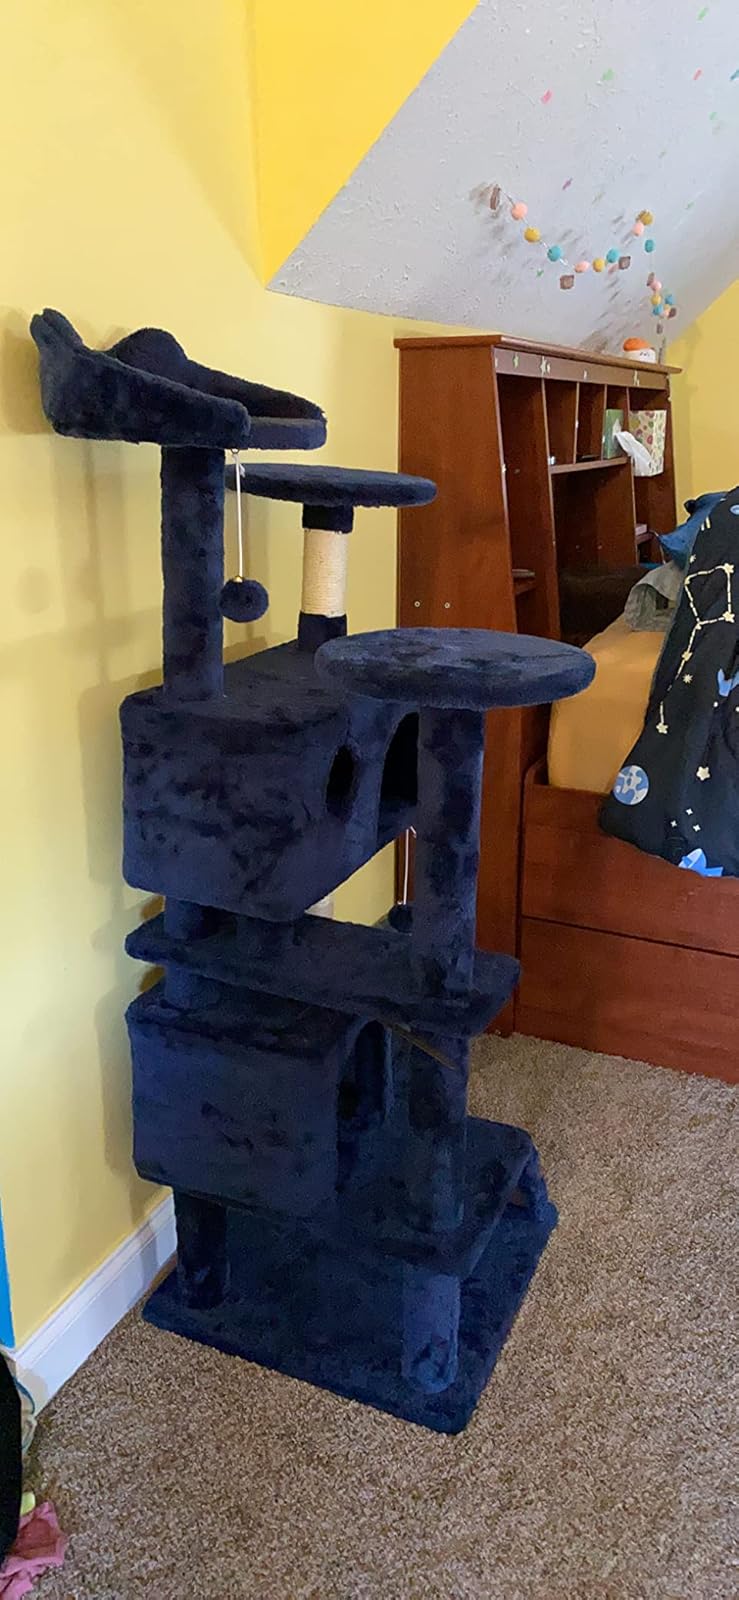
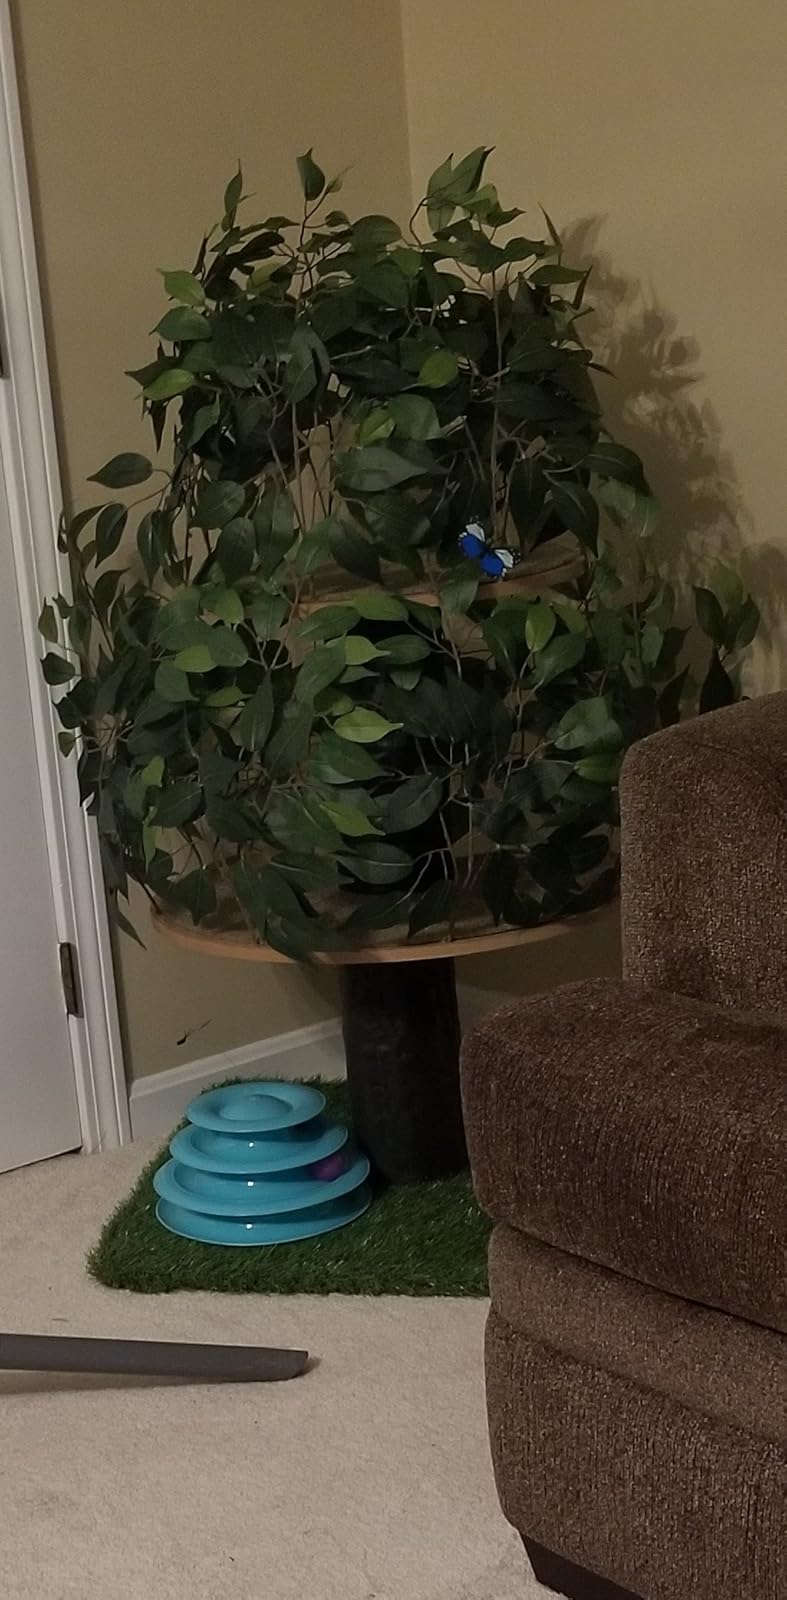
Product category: items_cat tree
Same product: no